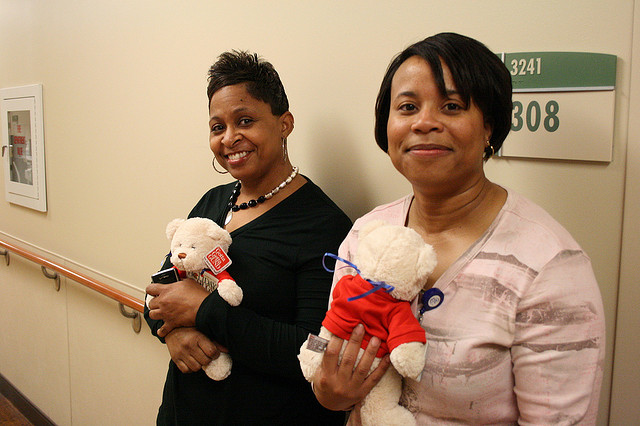
user: Given an image and a question. Answer the question in a short answer. Question: What building might this picture have been taken in? Short Answer:
assistant: hospital